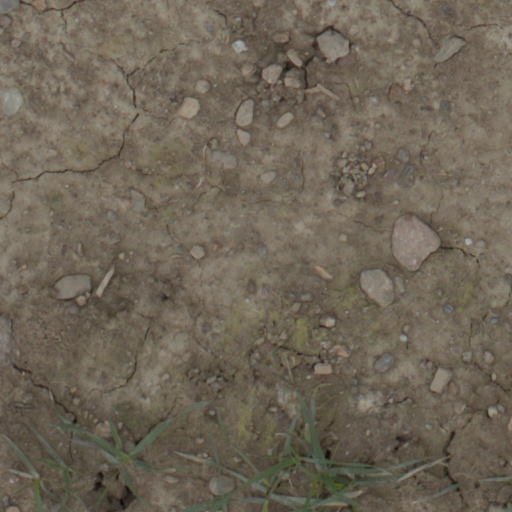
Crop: wheat